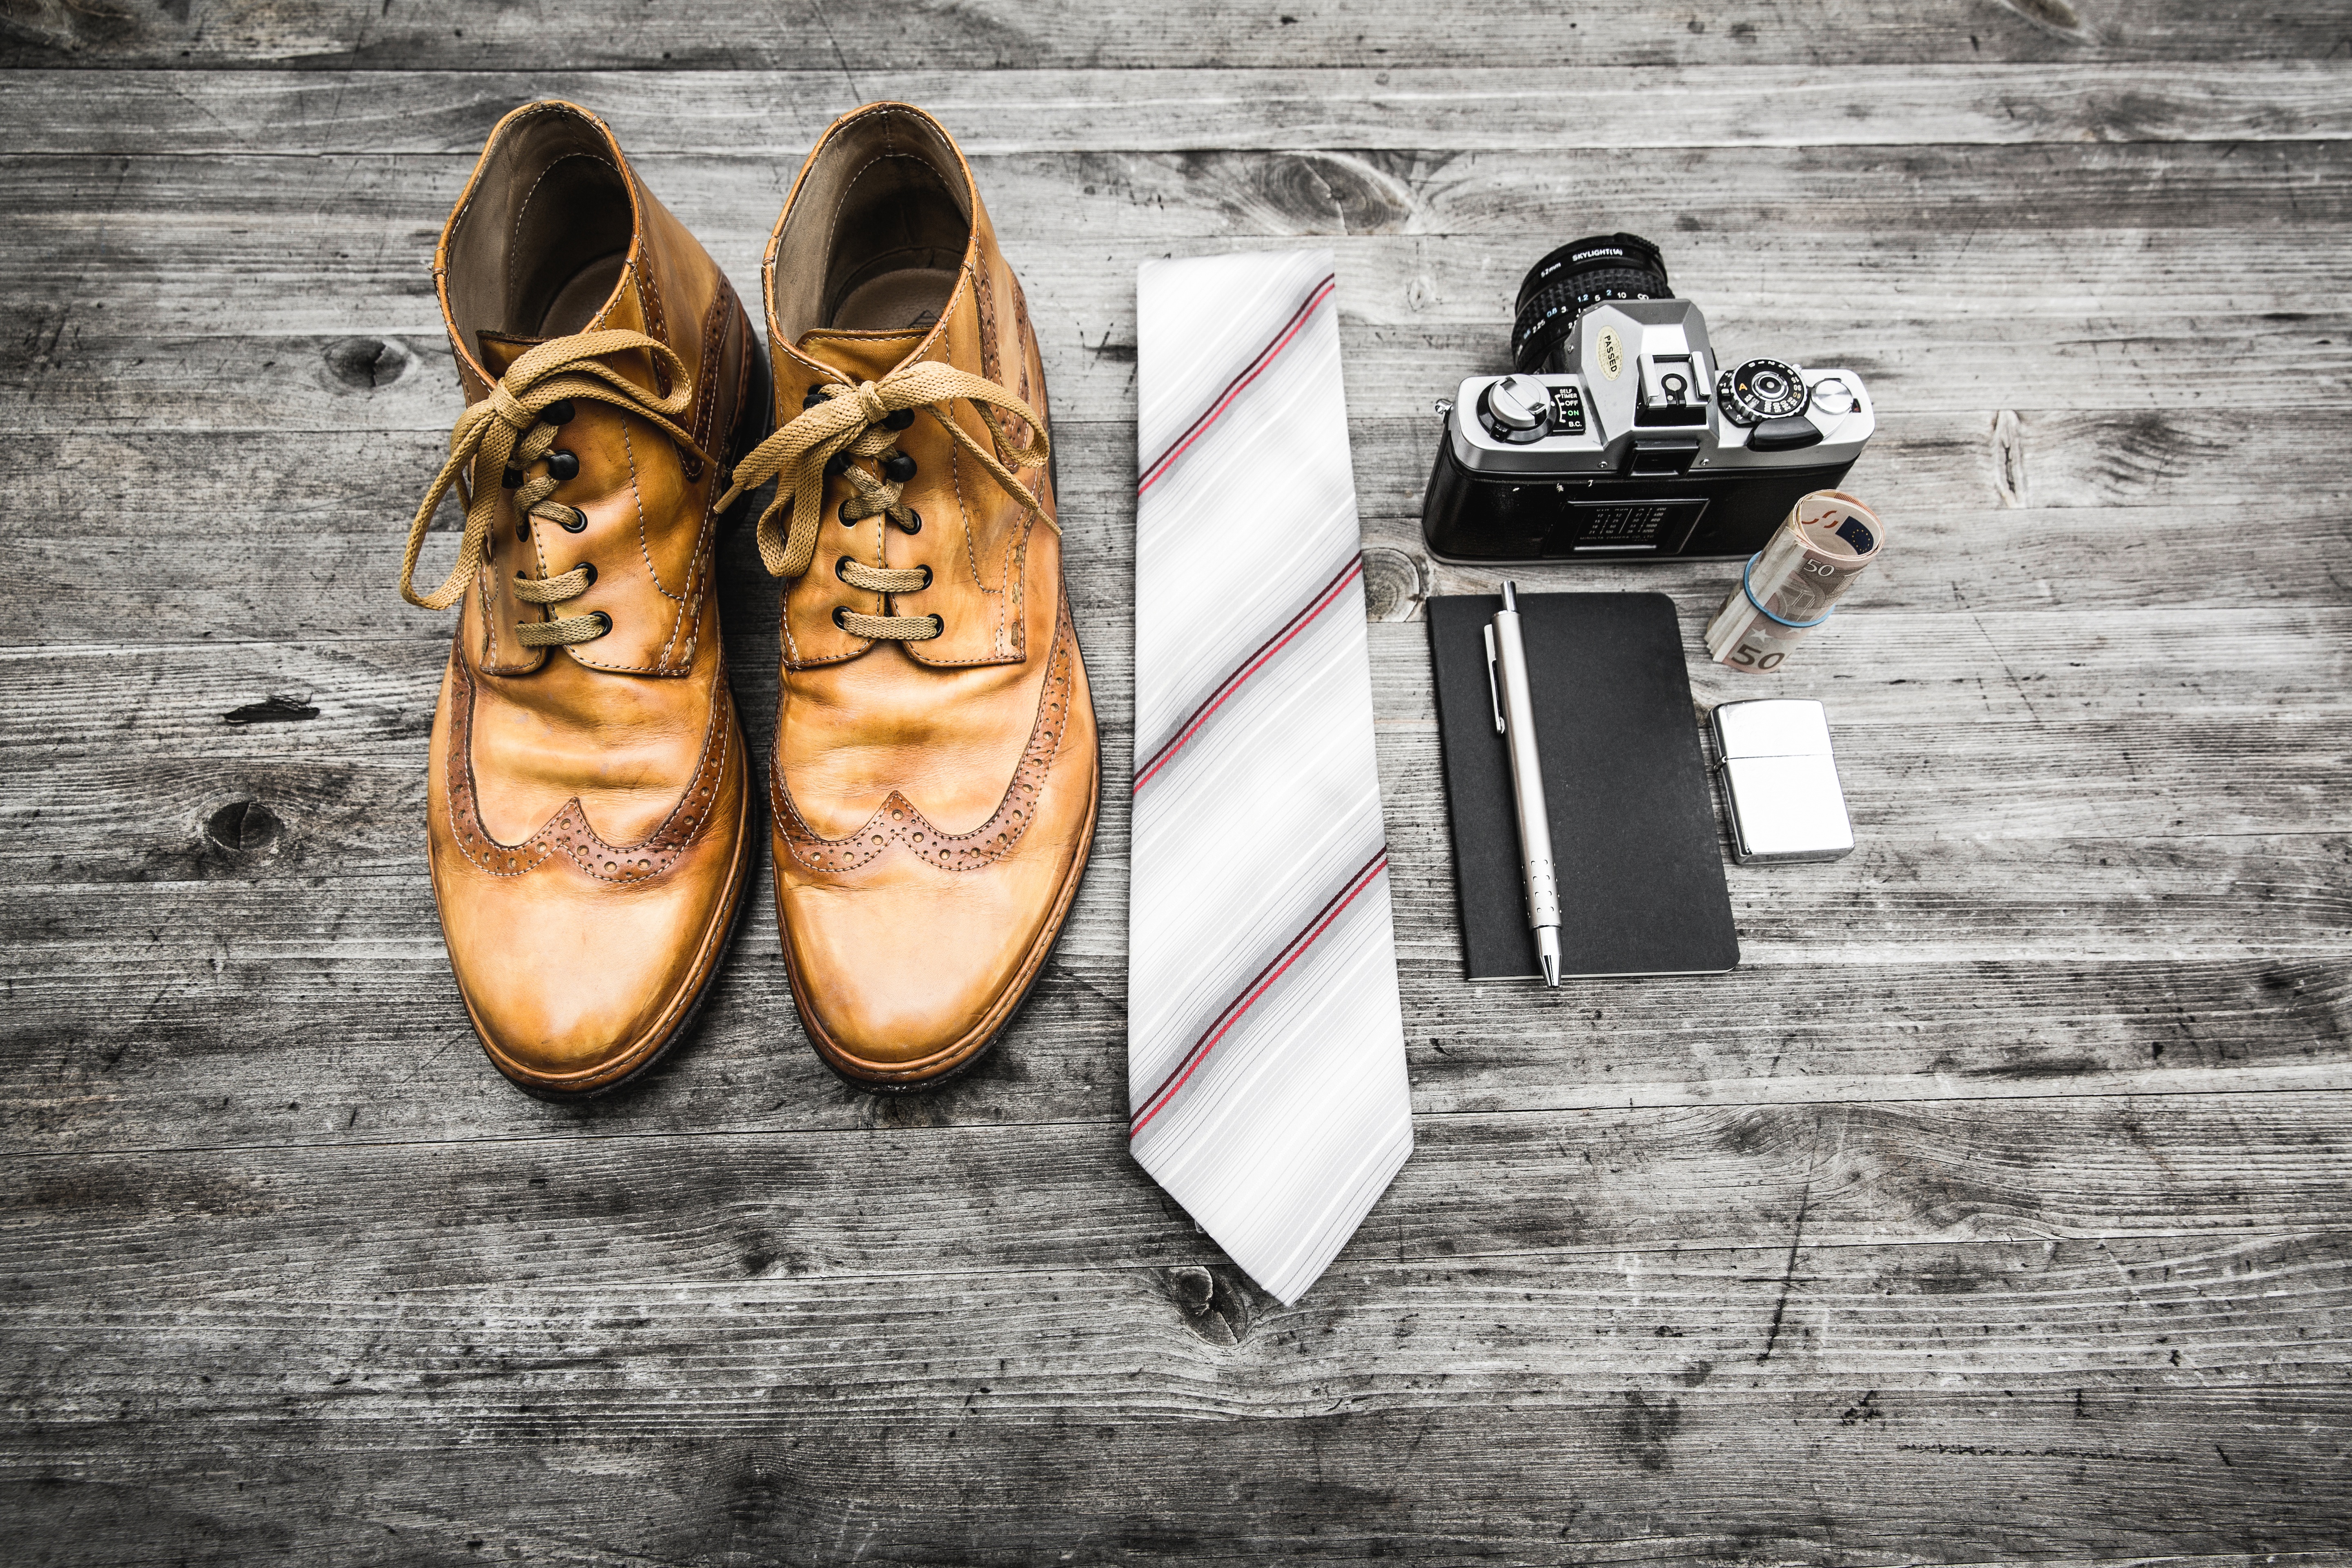
shoe, white, camera, photography, pen, spring, color, tie, money, black, brand, sneakers, footwear, photograph, beauty, image, emotion